Bloeme Evers-Emden

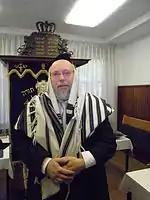
Evers-Emden's son Raphael Evers, Rabbi of Düsseldorf

After the war, she married Hans Evers and raised a "relatively large family" in Amsterdam. However, she testified, she was unable to talk about her war experiences with her family. She began studying psychology part-time and became a lecturer in psychology at the University of Amsterdam in 1973, earning her doctorate in the late 1980s.